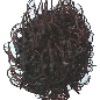
Label: Rambutan 1